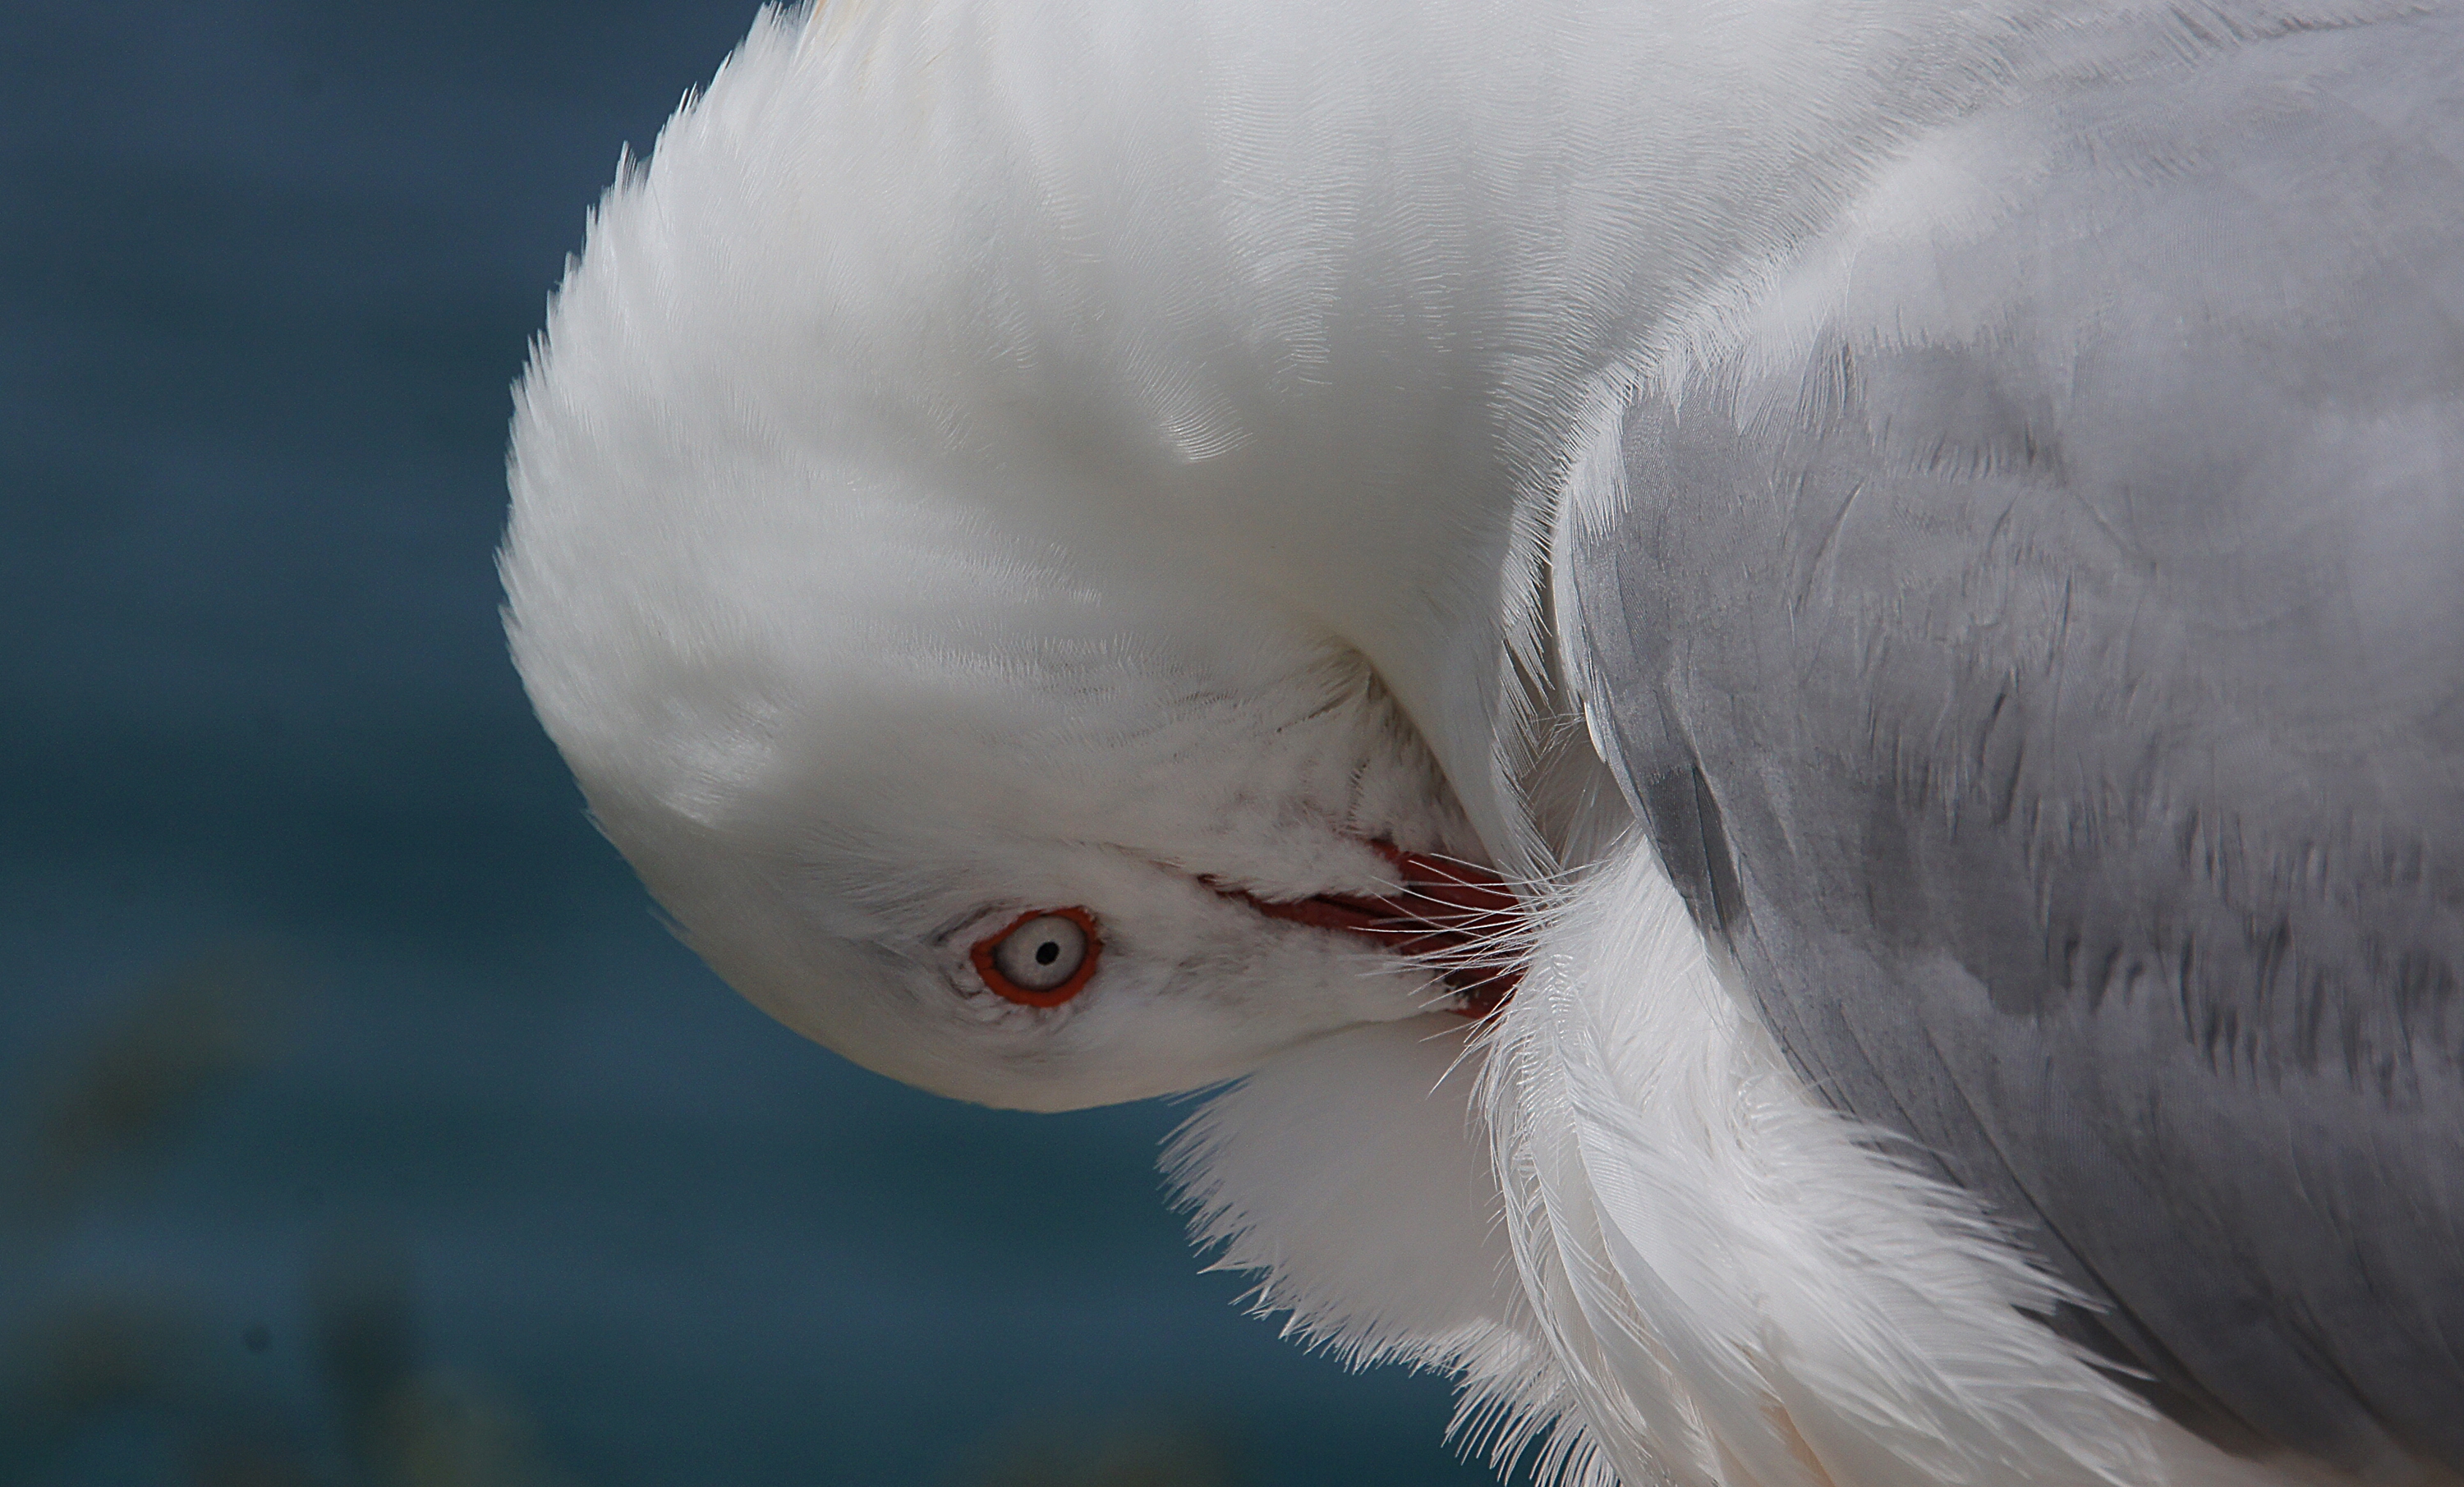
bird, wing, white, seabird, beak, close up, eye, seabirds, vertebrate, marinebirds, redbilledgull, mackerelgull, nativebirdofnewzealand, tarpunga, larusnovaehollandiae, water bird, macro photography